Seaside resort

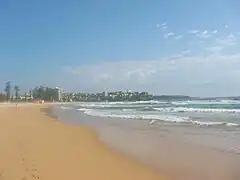
Manly Beach in Sydney, a popular Australian beach

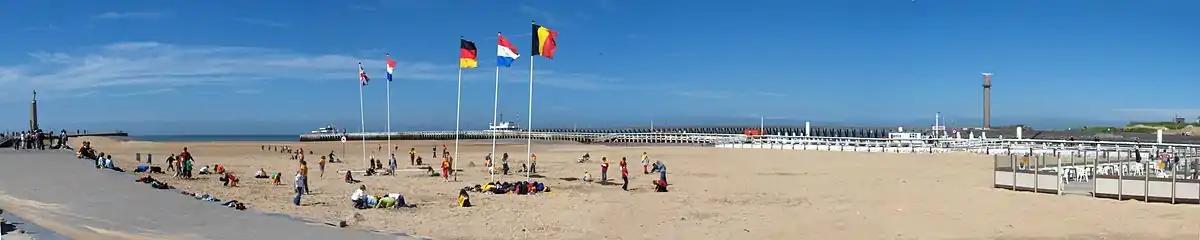
The beach and promenade pier in Ostend in Belgium

The development of the seaside resort abroad was stimulated by the well-developed English love of the beach. The French Riviera on the Mediterranean Sea had already become a destination for the British upper class by the end of the 18th century. In 1864, the first railway to Nice was completed, making the Riviera accessible to visitors from all over Europe. By 1874, foreign residents in Nice, mostly British, numbered 25,000. The coastline became renowned for attracting the royalty of Europe, including Queen Victoria and King Edward VII.